Sahid Smarak

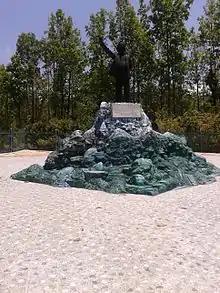
Madan Bhandari Sculpture

Madan Kumar Bhandari (June 27, 1952 – 1993) was a Nepalese politician and communist leader. He is one of the historical personalities in Nepal history who fought for democracy.